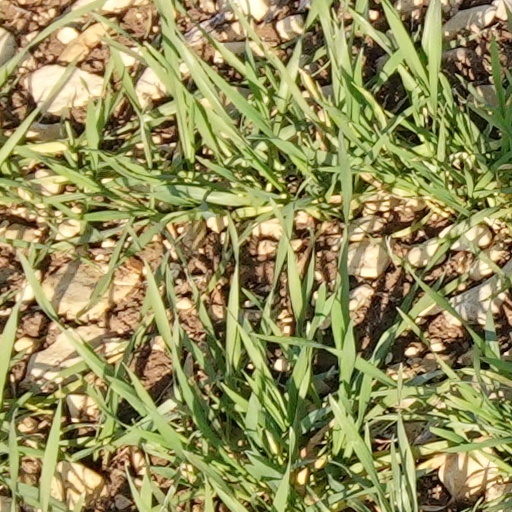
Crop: wheat